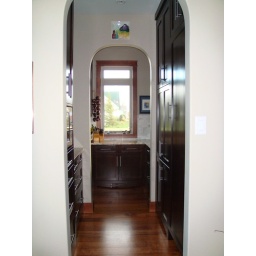
Walk in the front door, look right, the window is in the kitchen